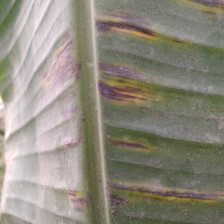
Label: sigatoka